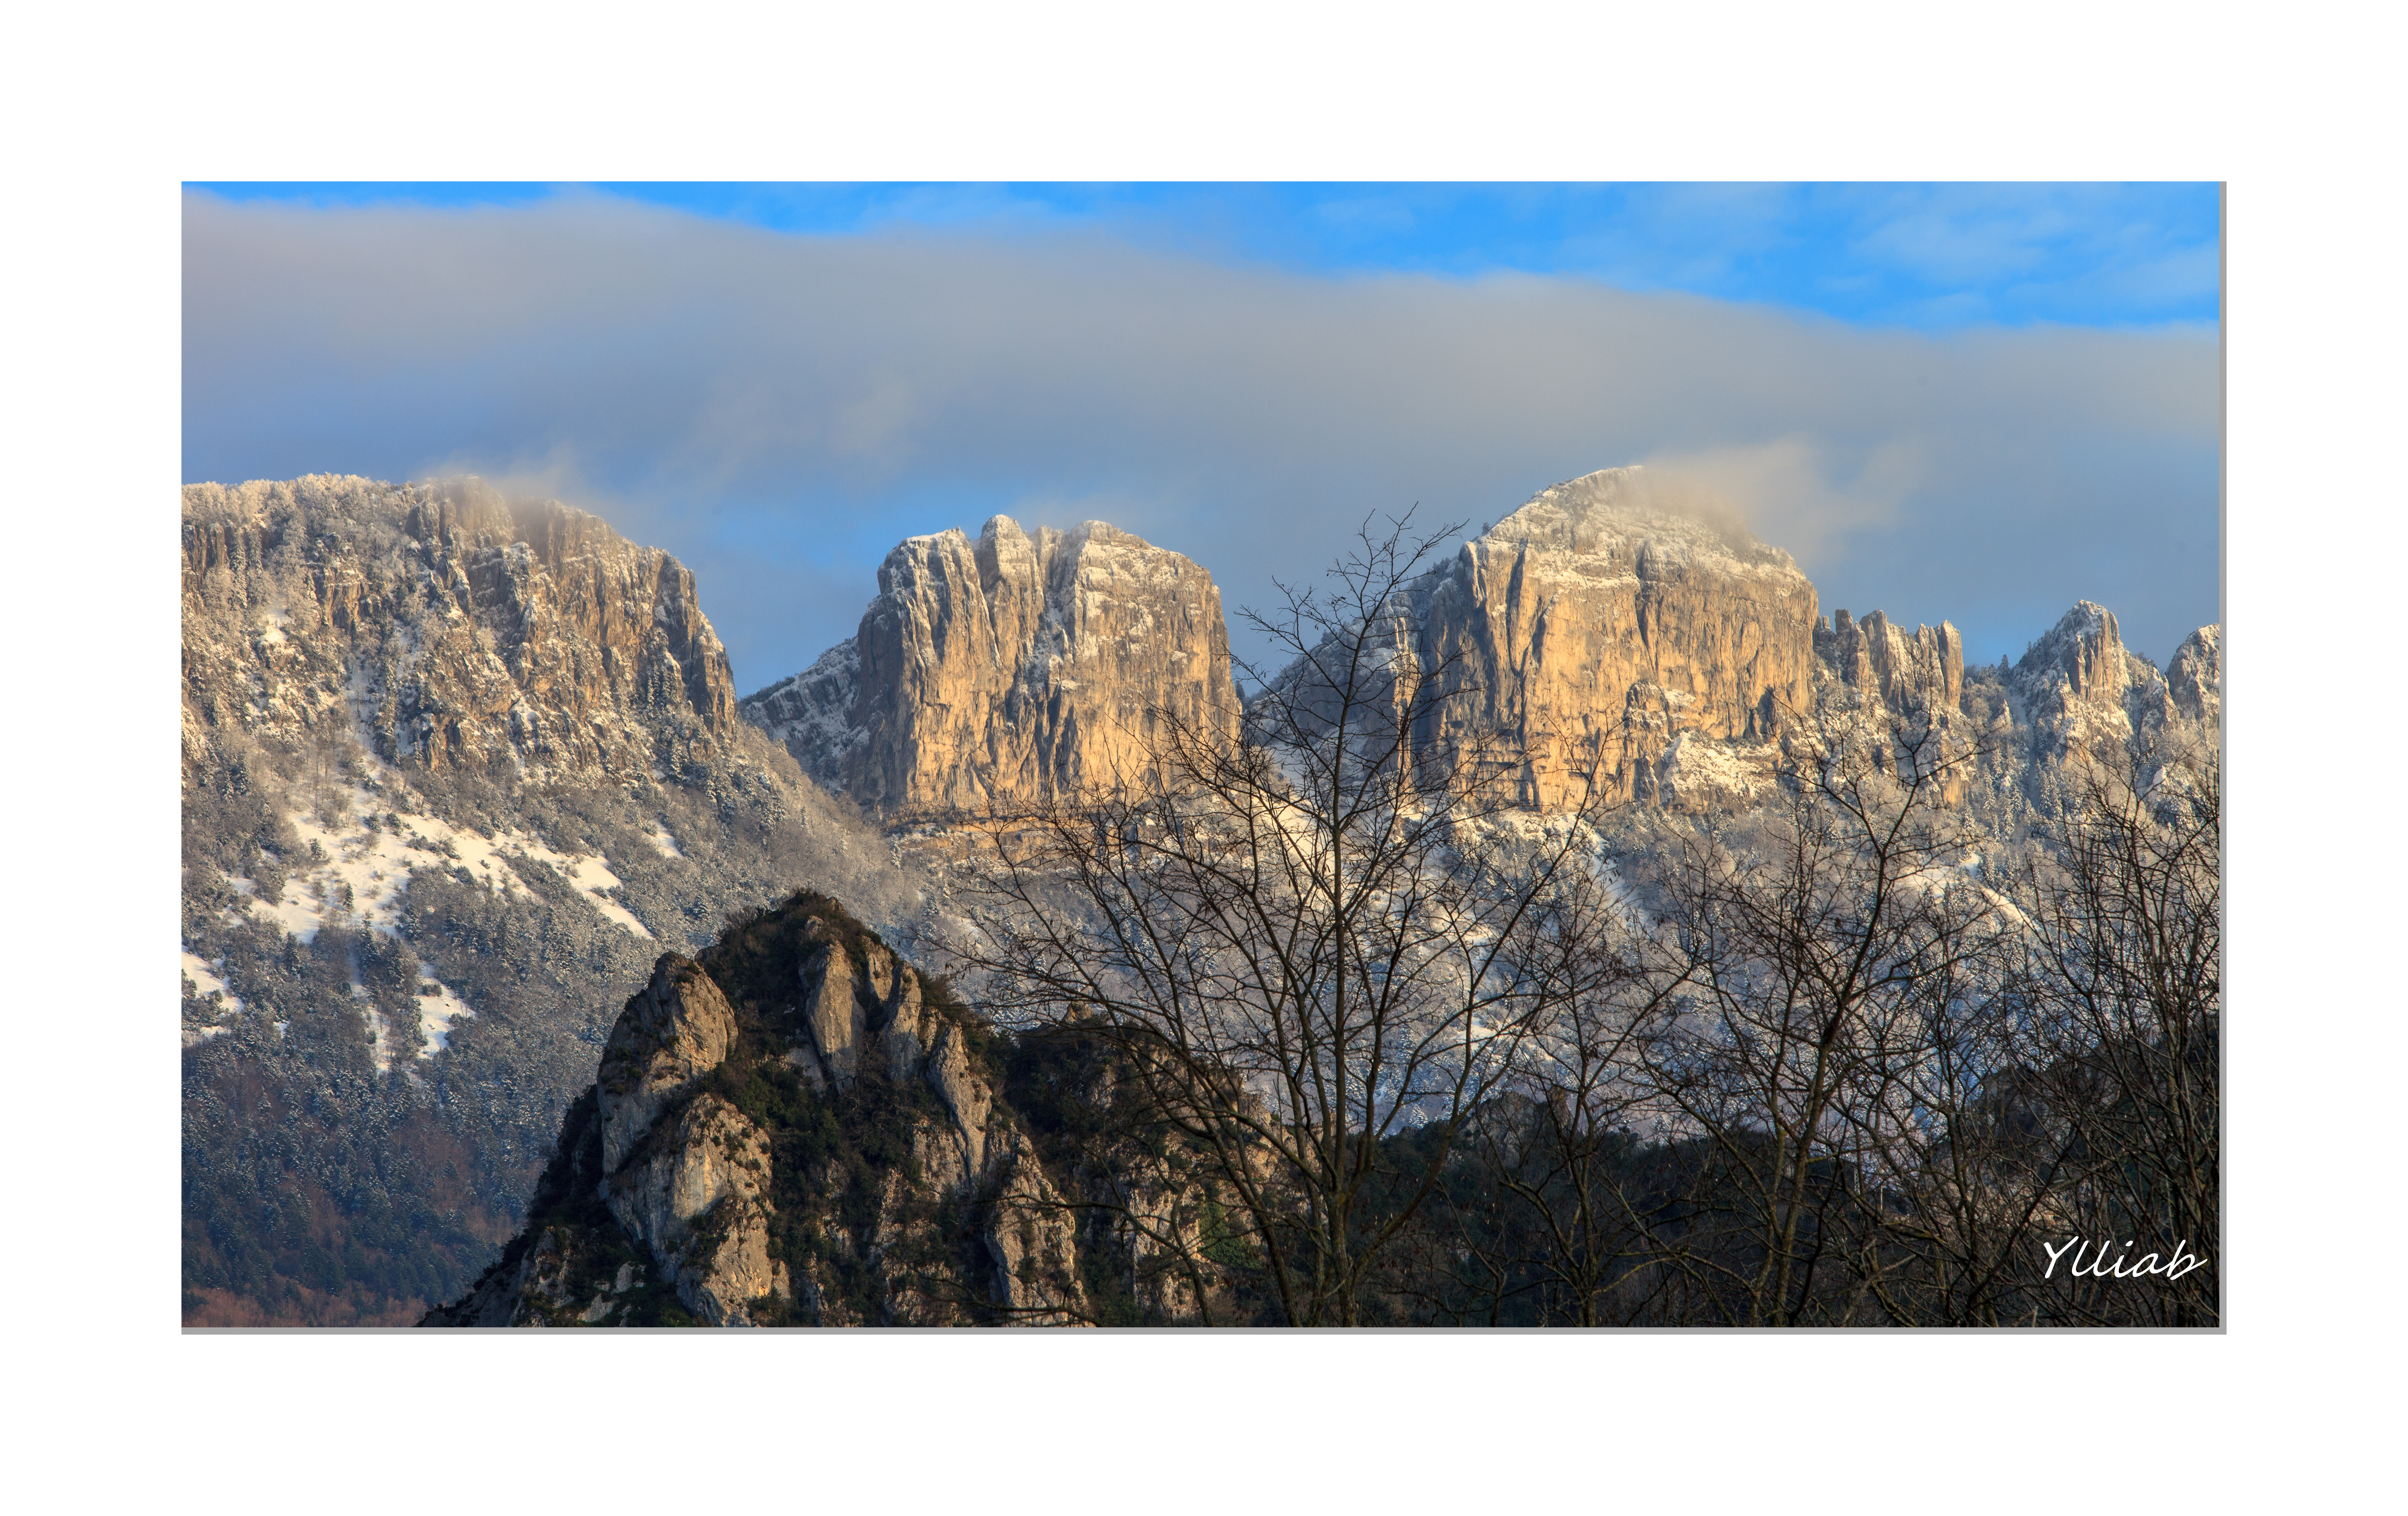
wilderness, mountain, mountain range, panorama, formation, france, canon, terrain, flickr, paysage, french, badlands, plateau, flickrunitedaward, estrellas, ecosystem, ylliab, ylliabphoto, laphotographiesimple, photographe, drome, vercors, lansdscape, hostun, landform, geographical feature, mountainous landforms